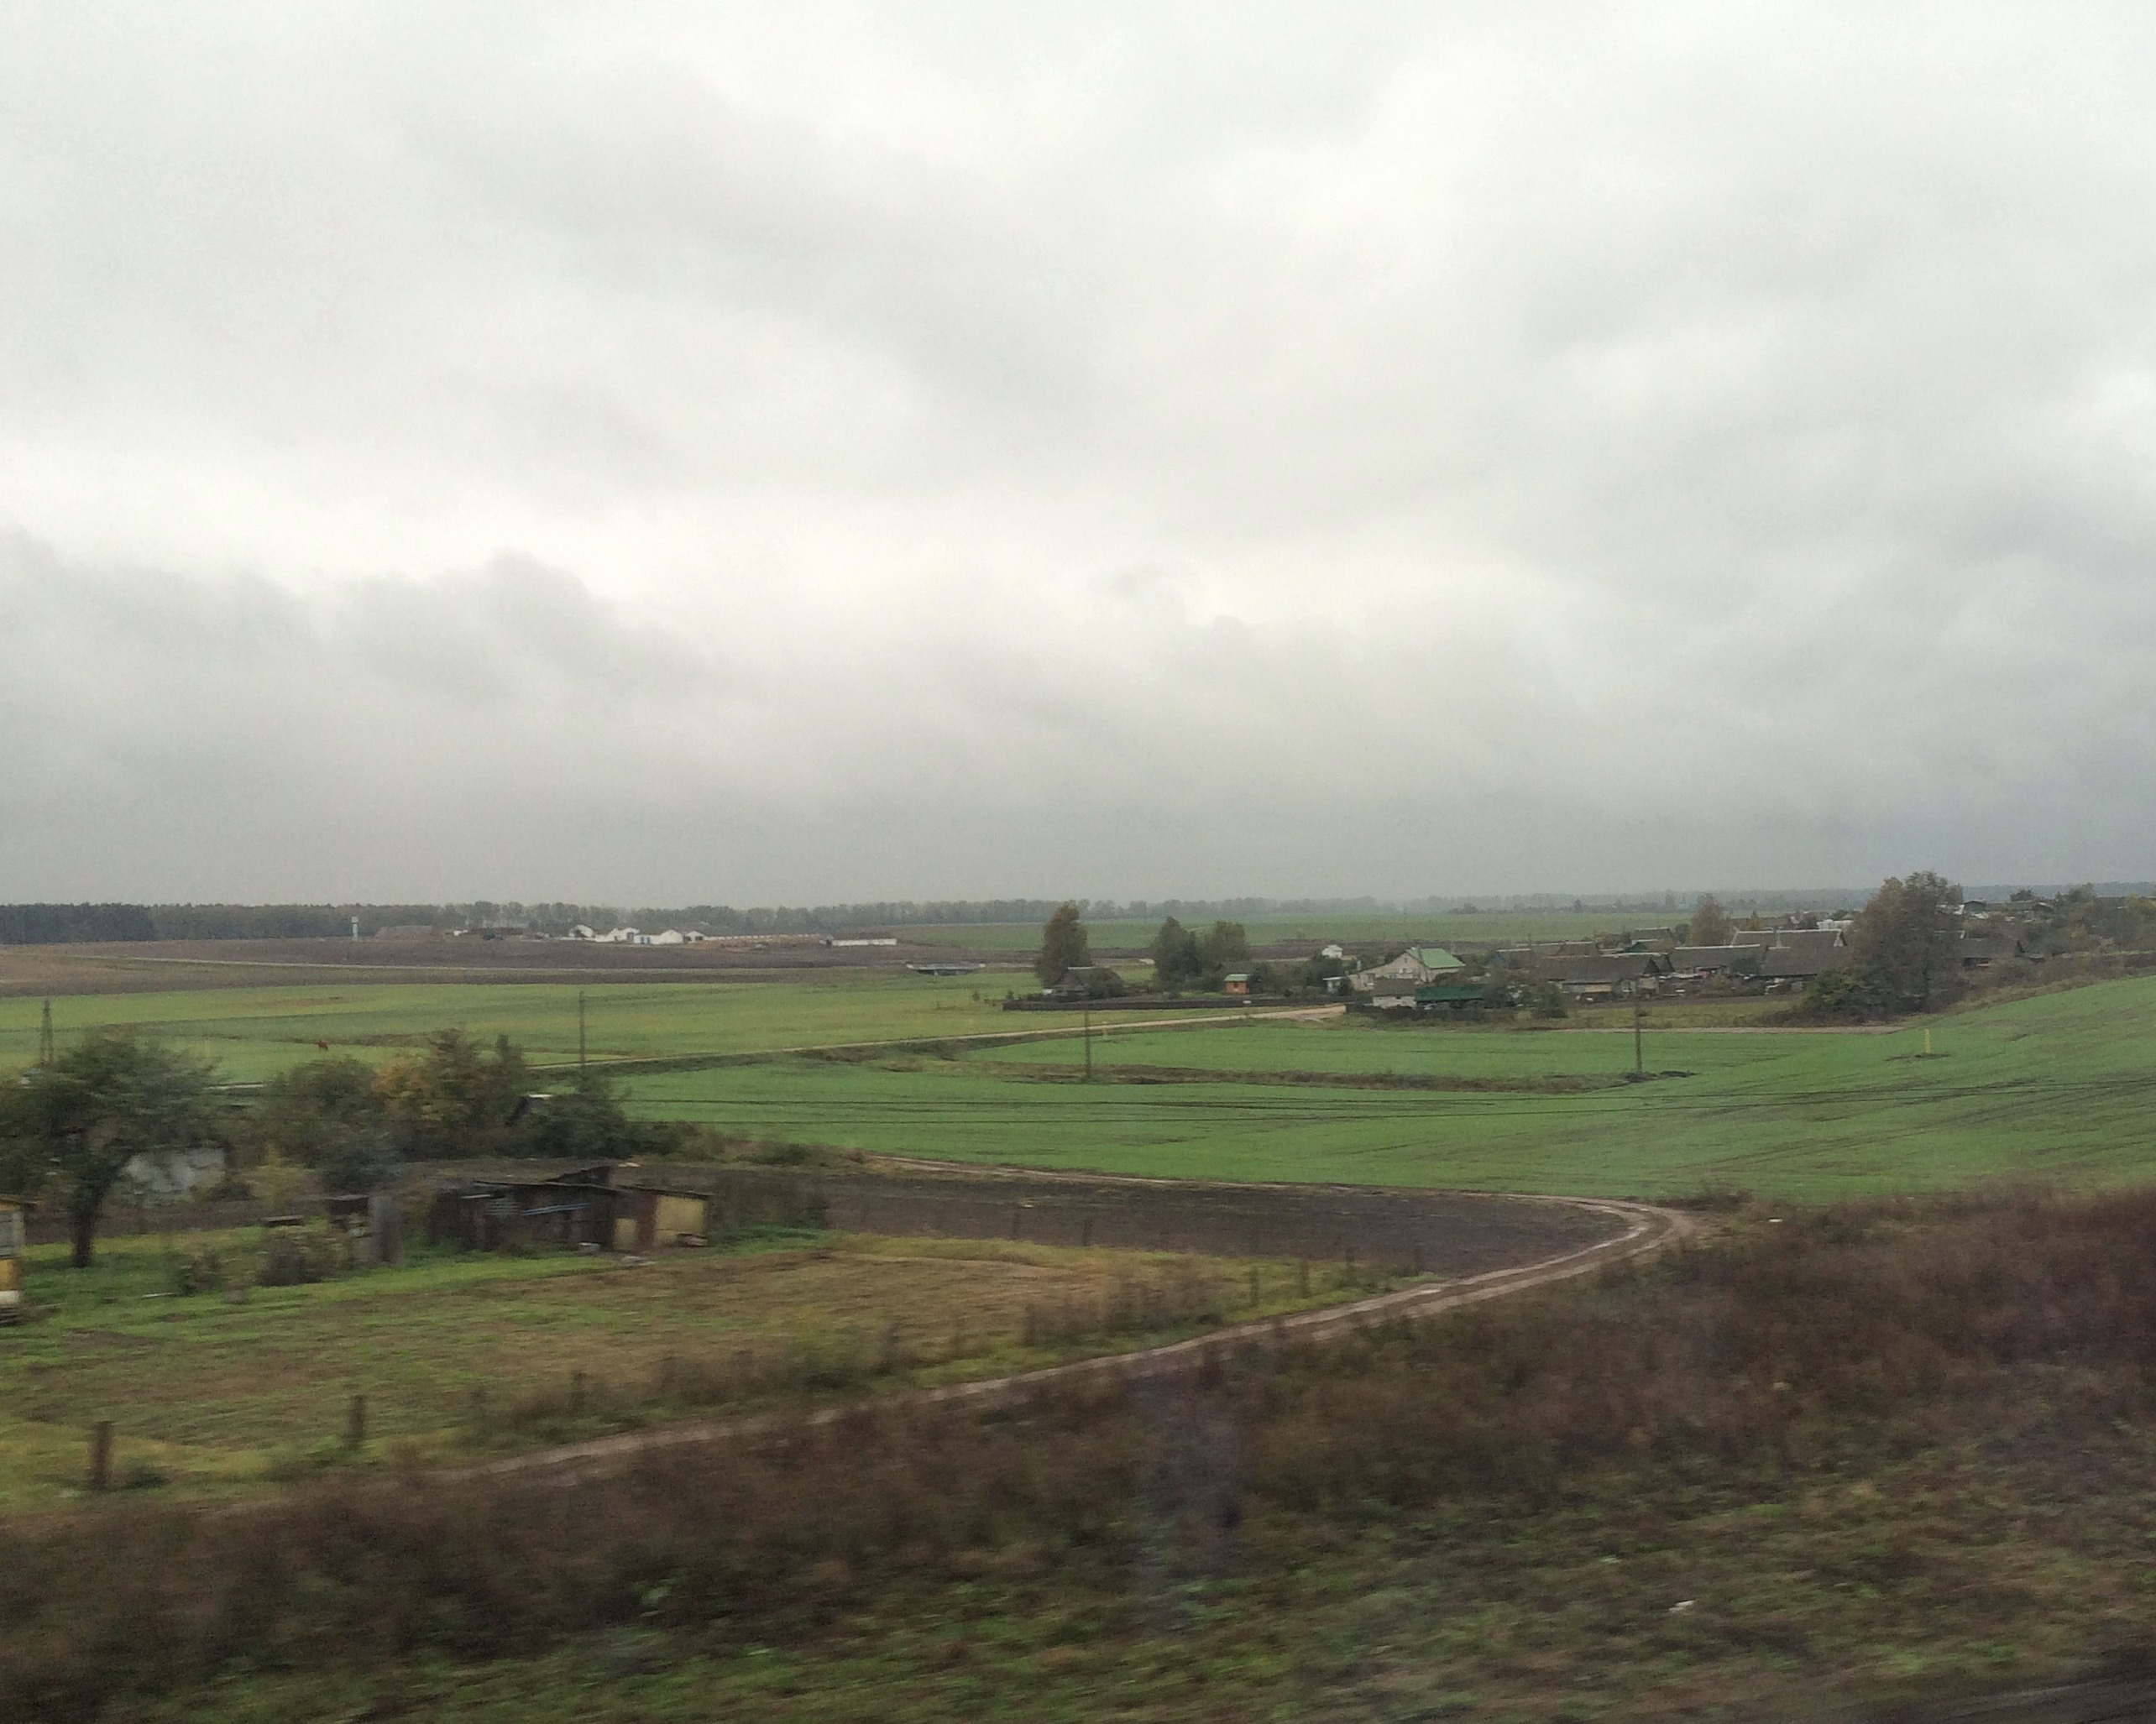
landscape, grass, horizon, marsh, cloud, field, farm, prairie, hill, wind, pasture, soil, agriculture, plain, polder, grassland, wetland, rural area, atmospheric phenomenon